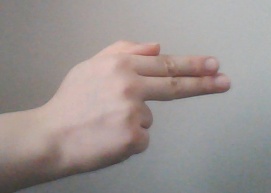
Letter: ghain